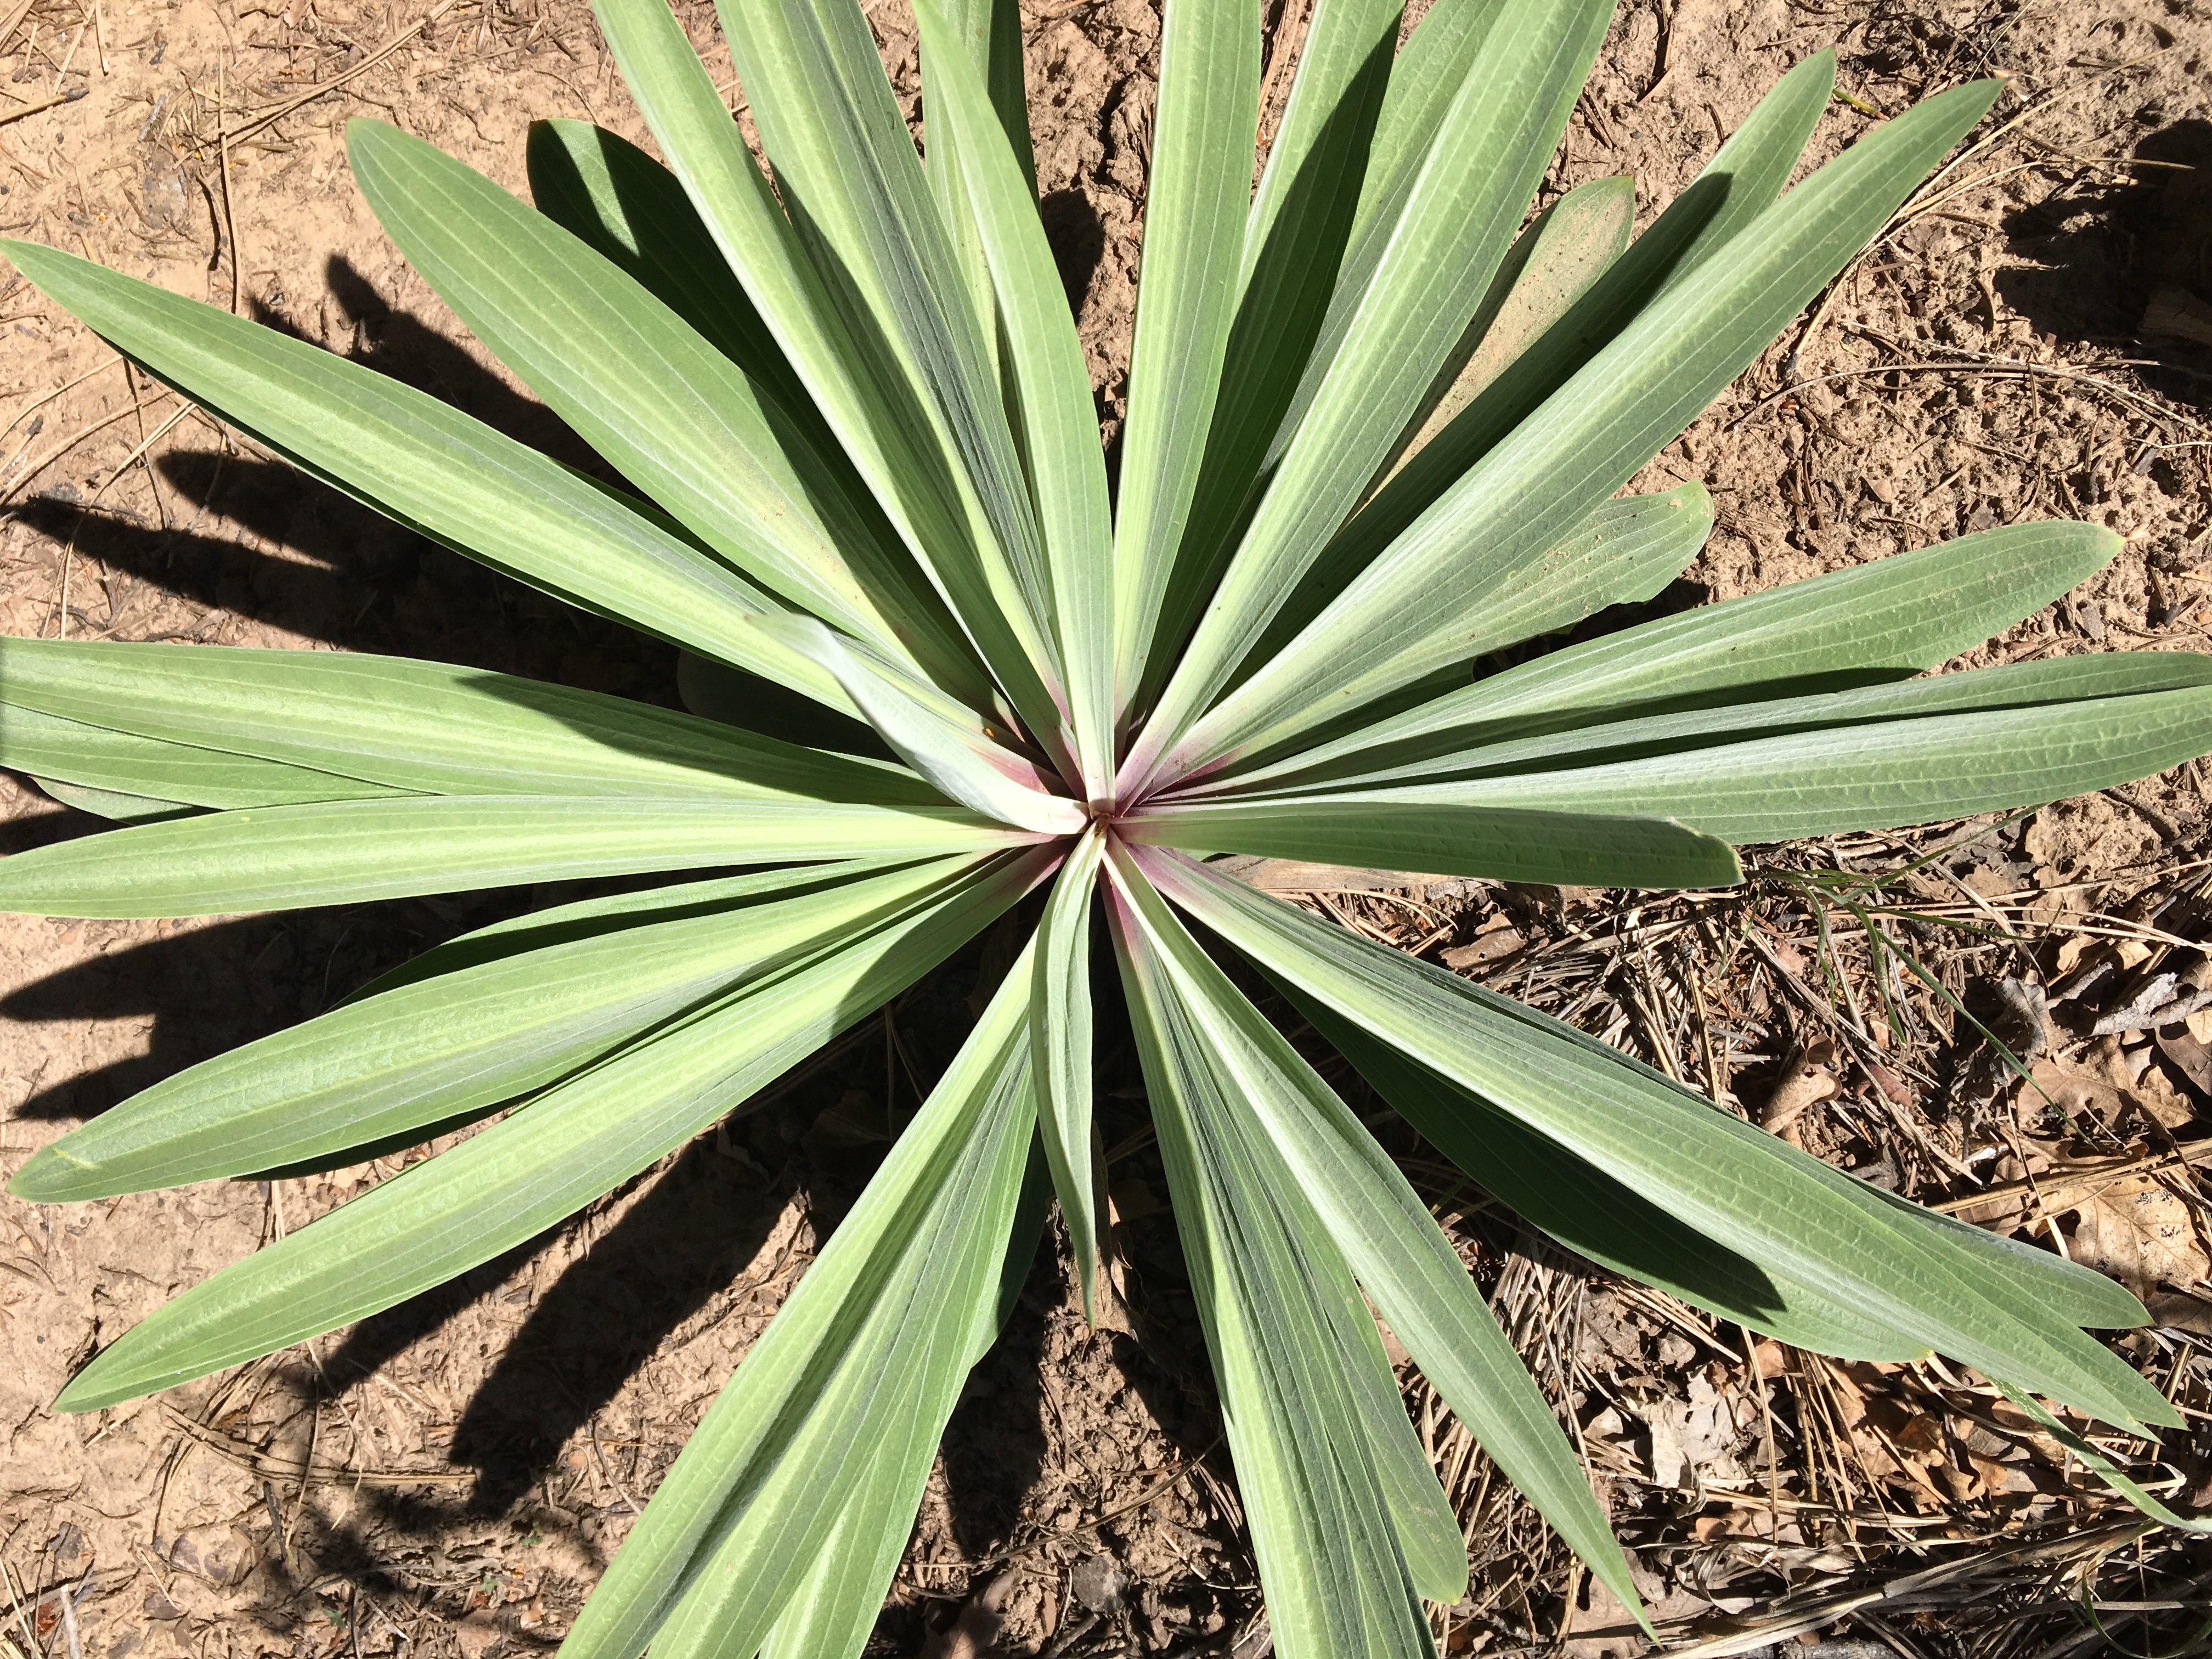
plant, leaf, flower, botany, flora, aloe, agave, flowering plant, plant stem, land plant, arecales, agave azul, saw palmetto